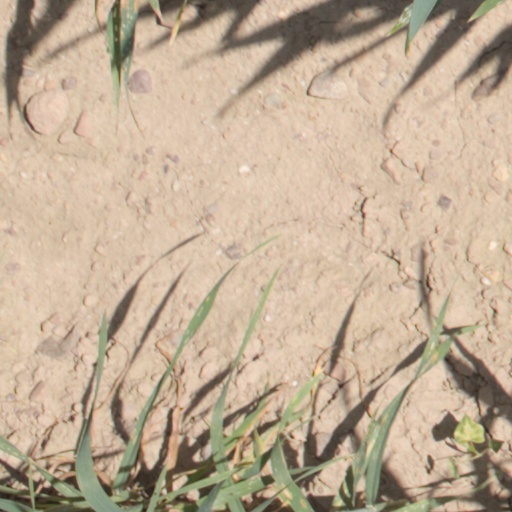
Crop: wheat